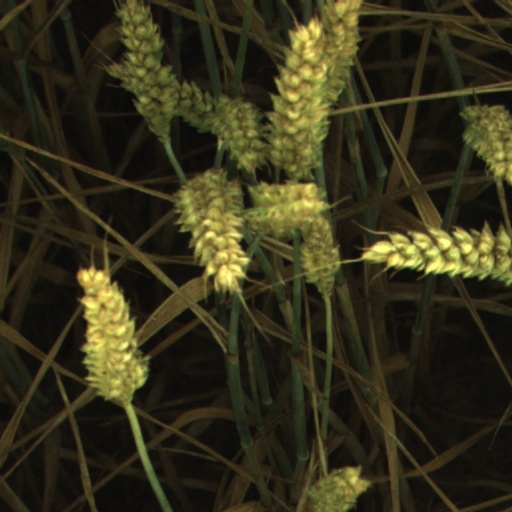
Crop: wheat